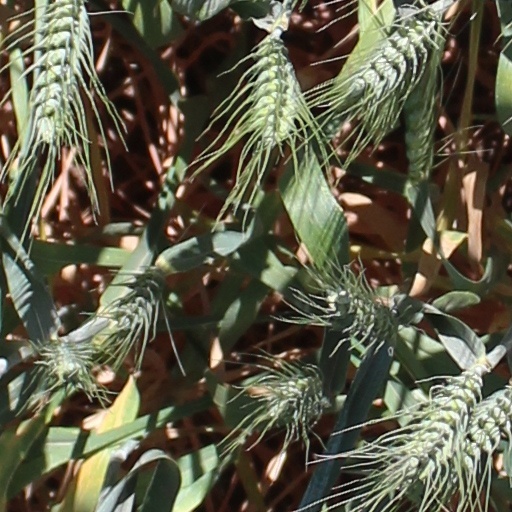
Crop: wheat